Swingarm

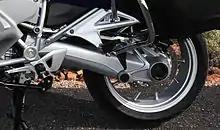
BMW's Paralever rear suspension on a 2015 R1200RT

BMW introduced its "Paralever" system on its 1988 R80GS and R100GS motorcycles, which adds a second link between the rear drive and transmission to allow the driveshaft to pivot along the same axis as the sprung rear frame.